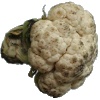
Label: cauliflower